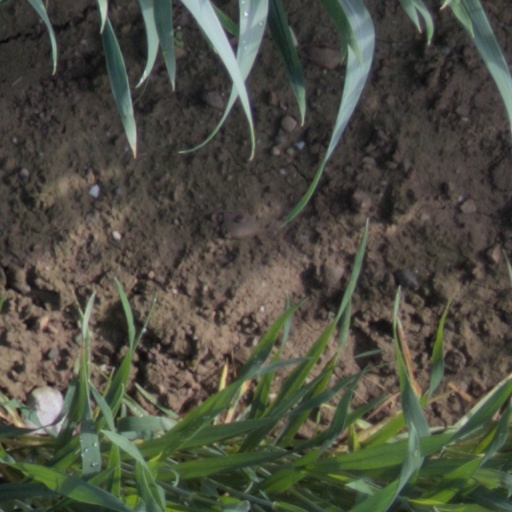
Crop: wheat